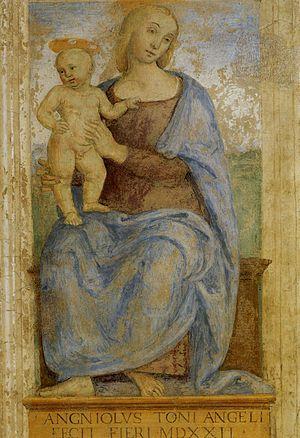
Fontignano est une frazione de la commune de Pérouse en Ombrie.